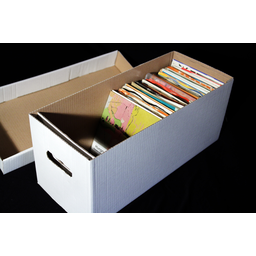
Label: cardboard